Avraam Benaroya

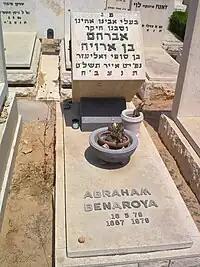
The tomb of Benaroya in the cemetery of Holon

After a historic meeting with Venizelos, Benaroya's tactical abilities resulted in the birth of the Socialist Workers' Party of Greece (later named the Communist Party of Greece) and the General Confederation of Greek Workers, which helped unite Greek workers.